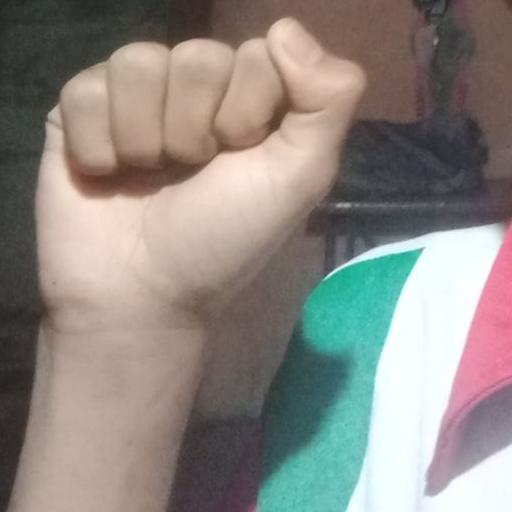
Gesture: fist